The Main Street Kid

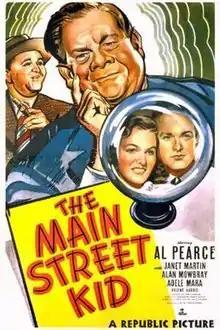
Theatrical release poster

The Main Street Kid is a 1948 American comedy film directed by R. G. Springsteen and written by Jerry Sackheim and John K. Butler. The film stars Al Pearce, Janet Martin, Alan Mowbray, Adele Mara, Arlene Harris and Emil Rameau. The film was released on January 1, 1948 by Republic Pictures.